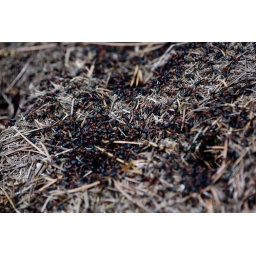
Close up of ants in the large nest up the hill from our house